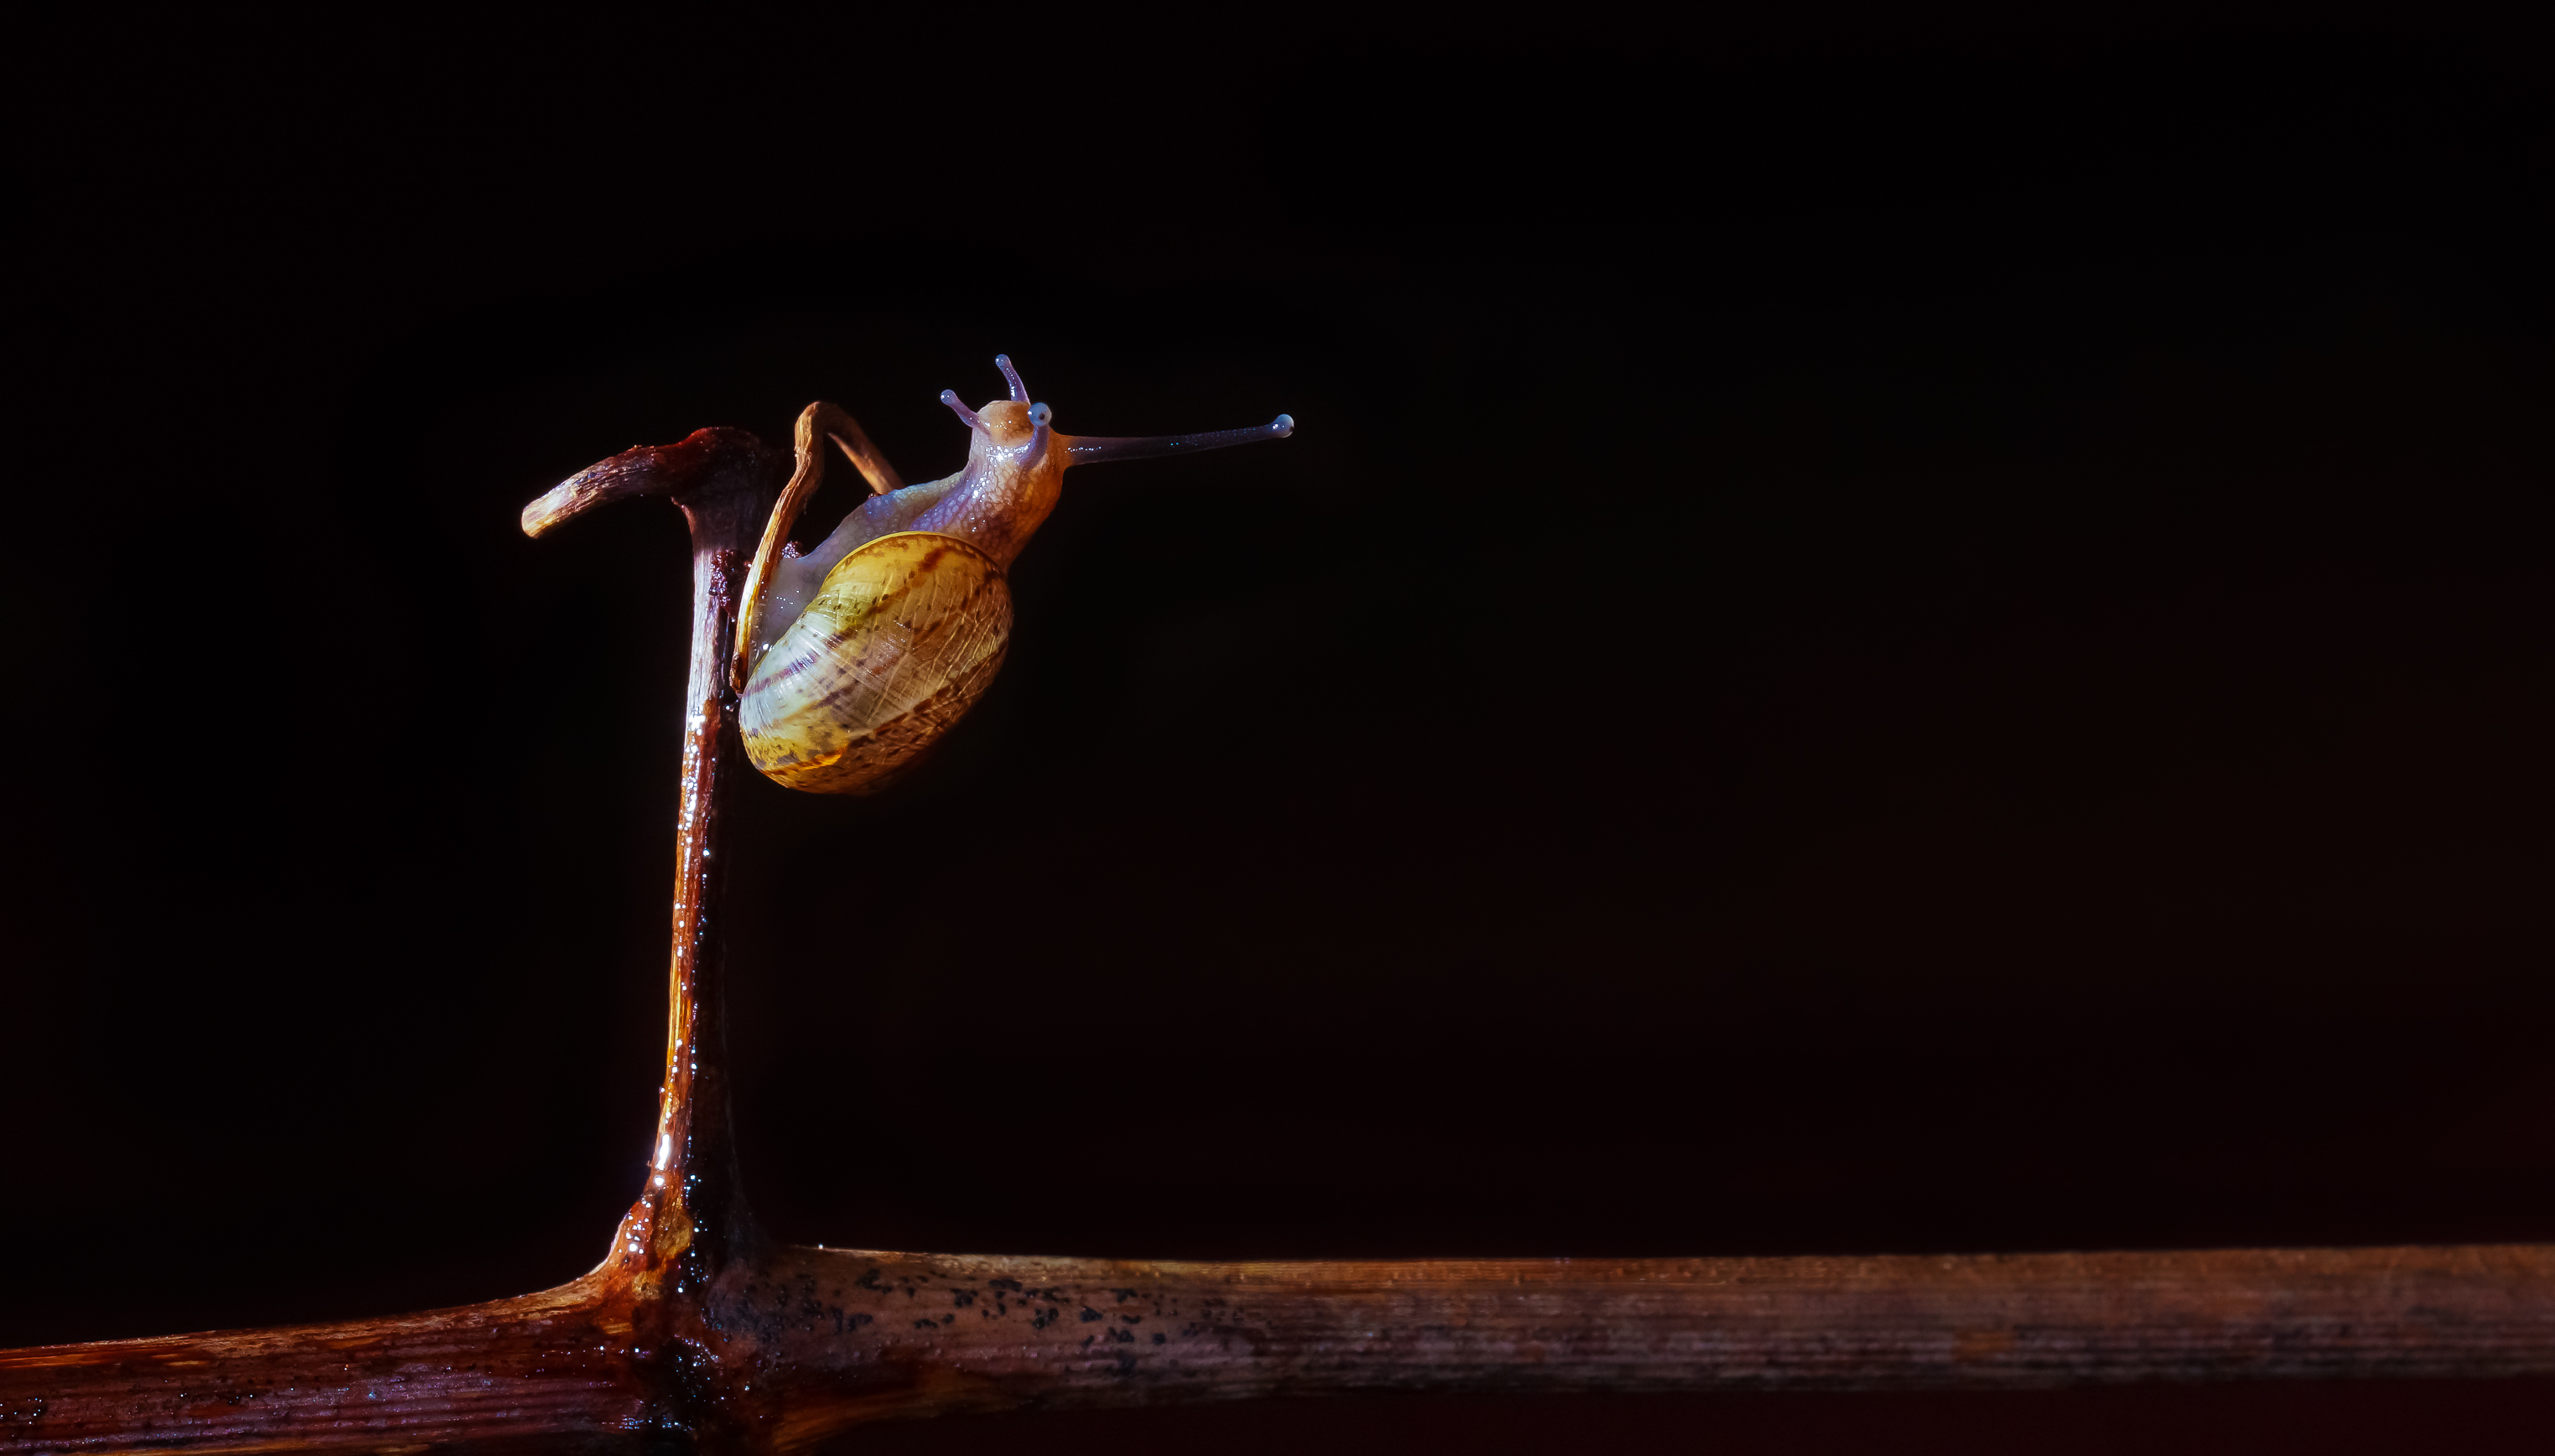
nature, night, photography, macro, darkness, animals, naturaleza, snails, caracol, ggl1, gaby1, xovesphoto, animales, sonya77, tamronusd90mm, caracoles, tamronssm90mm, macro photography